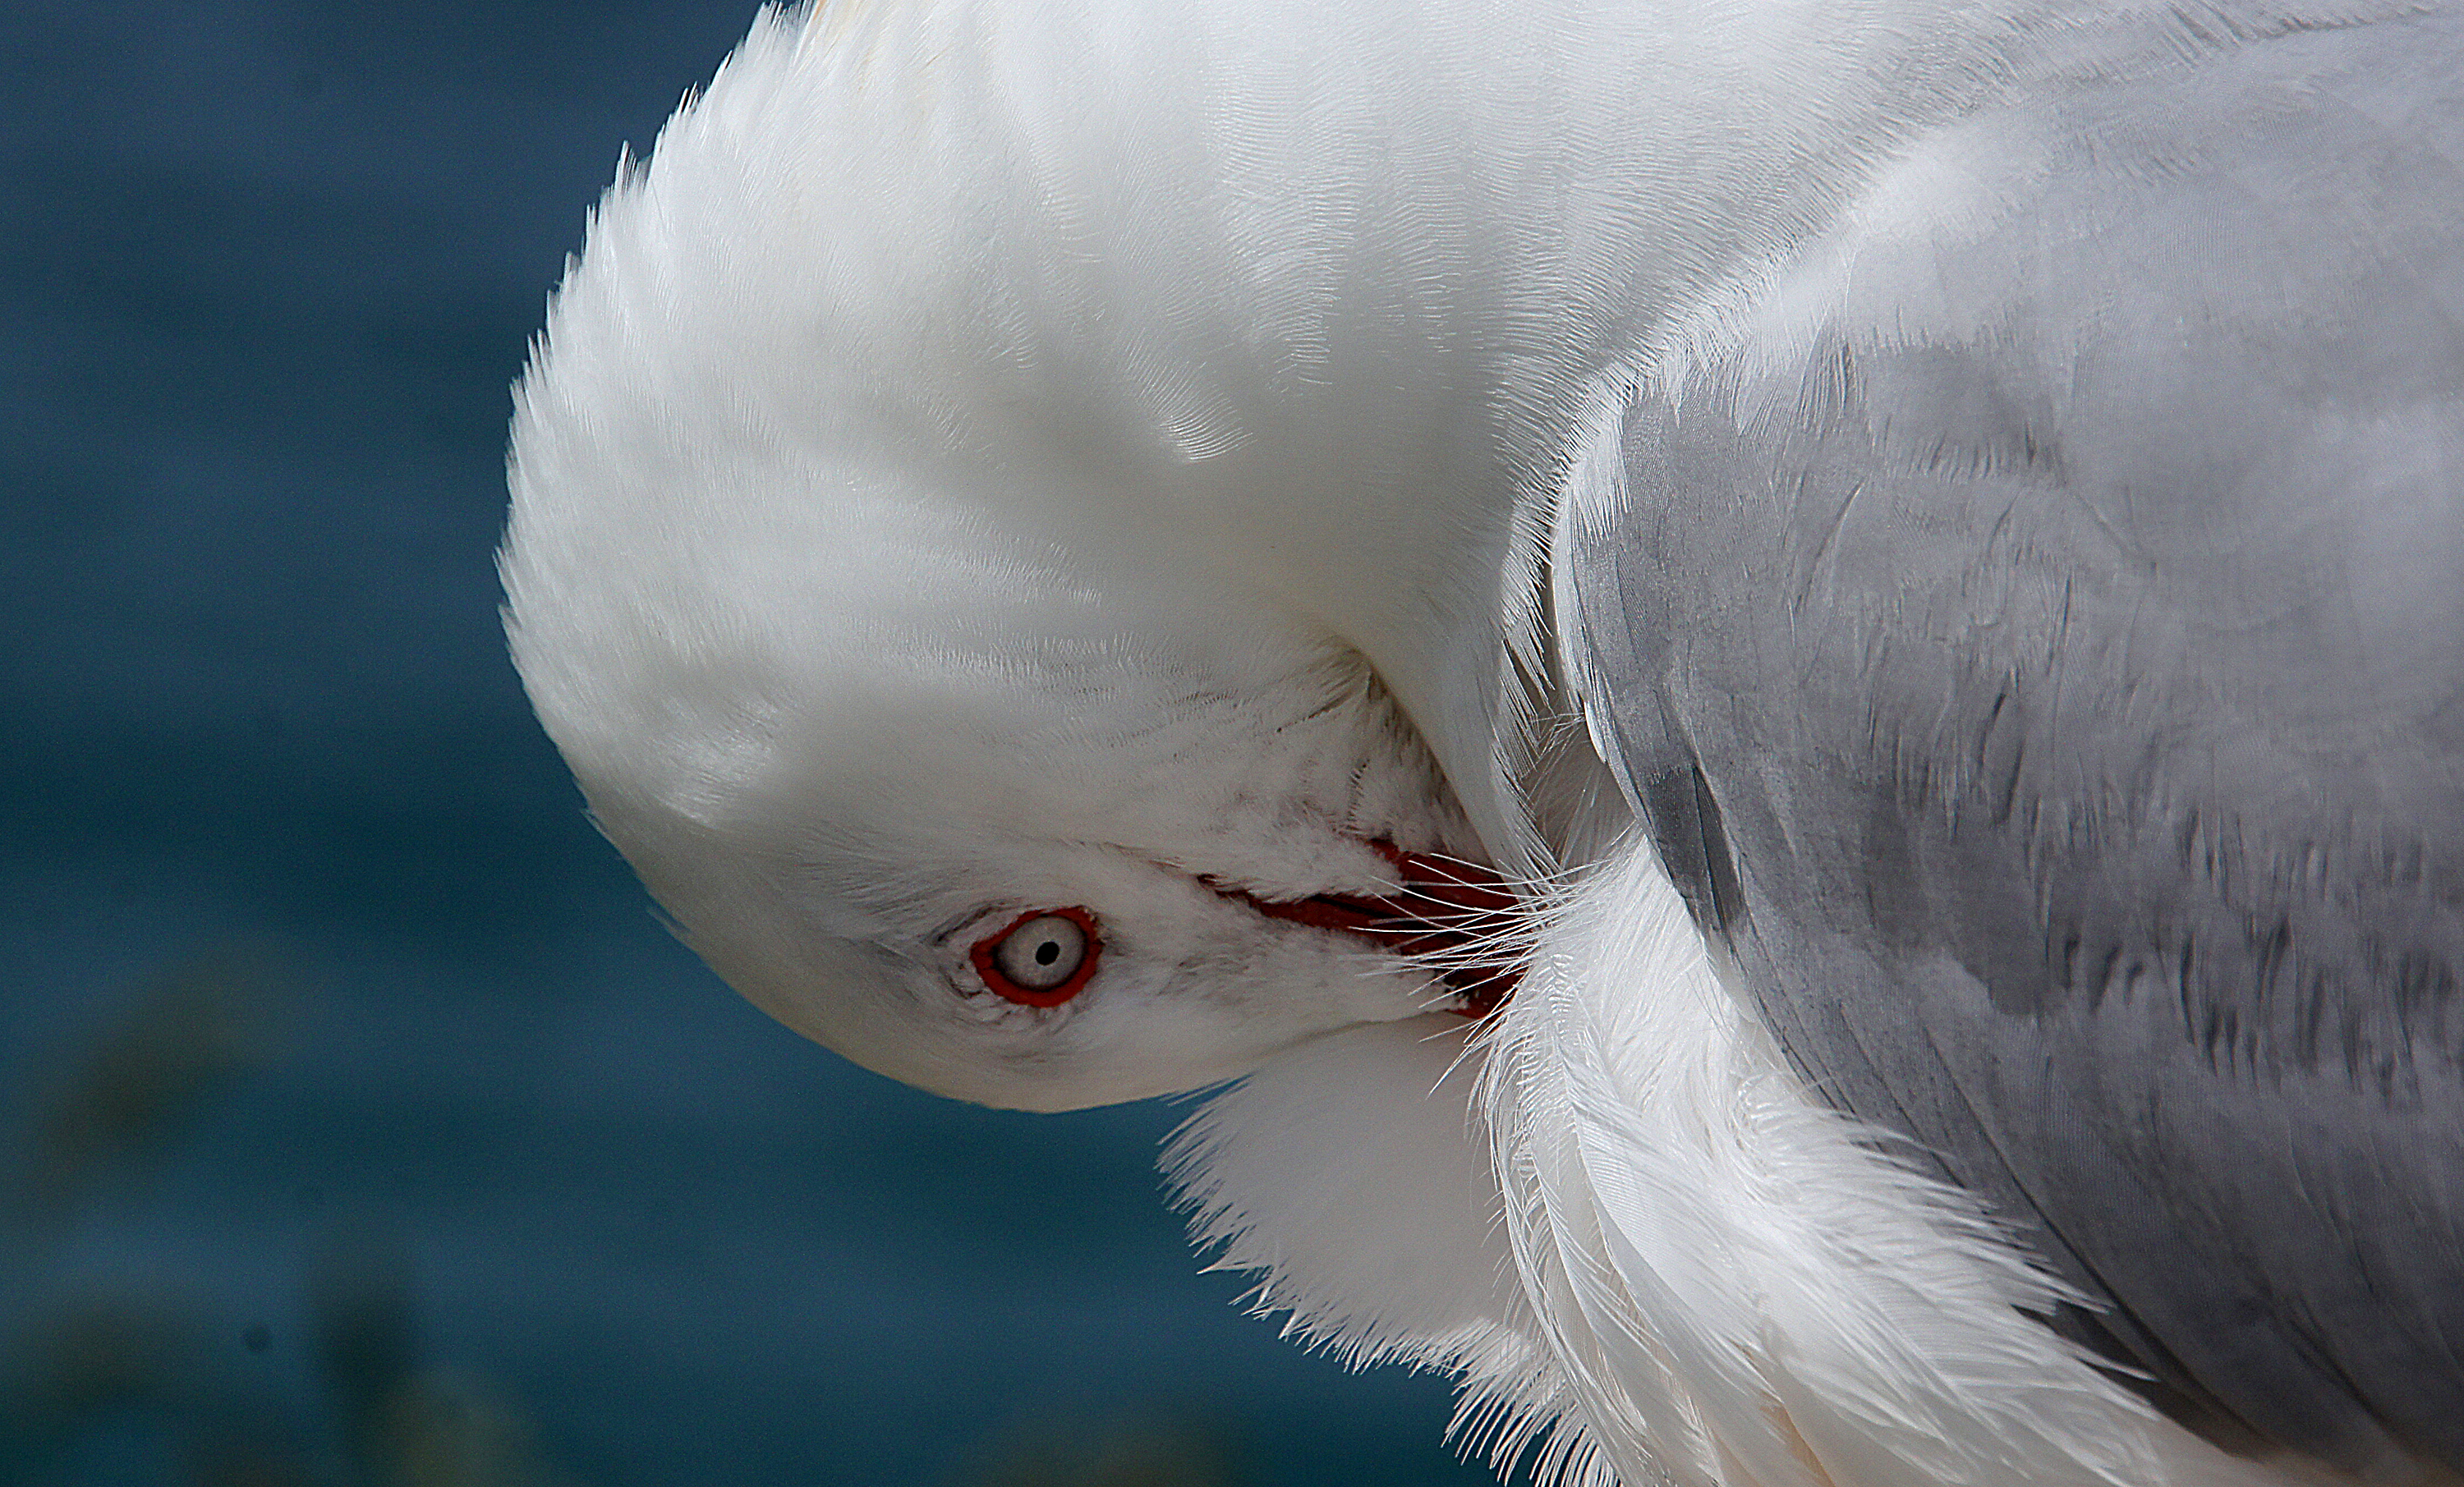
bird, wing, white, seabird, gull, beak, close up, nose, eye, seabirds, vertebrate, redbilledgull, water bird, macro photography